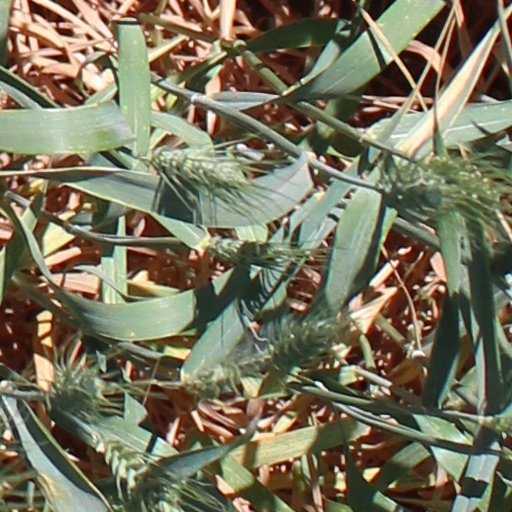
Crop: wheat